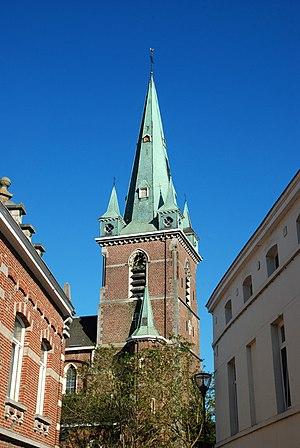
Belgique - Brabant wallon - Villers-la-Ville - Marbais - église Saint-Martin (architecte Émile Coulon)
Émile Joseph Ghislain Coulon, né à Nivelles le 12 février 1825, est un architecte néo-classique belge qui fut actif sous le règne du roi Léopold 1ᵉʳ.